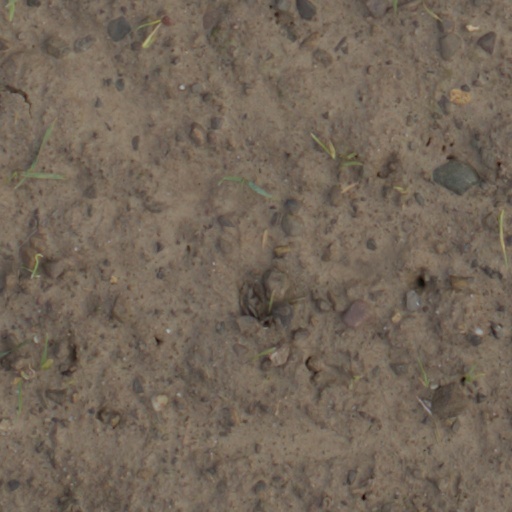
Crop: wheat